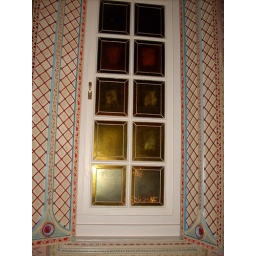
Beautiful leaded glass windows framed by the hand-painted shutters.